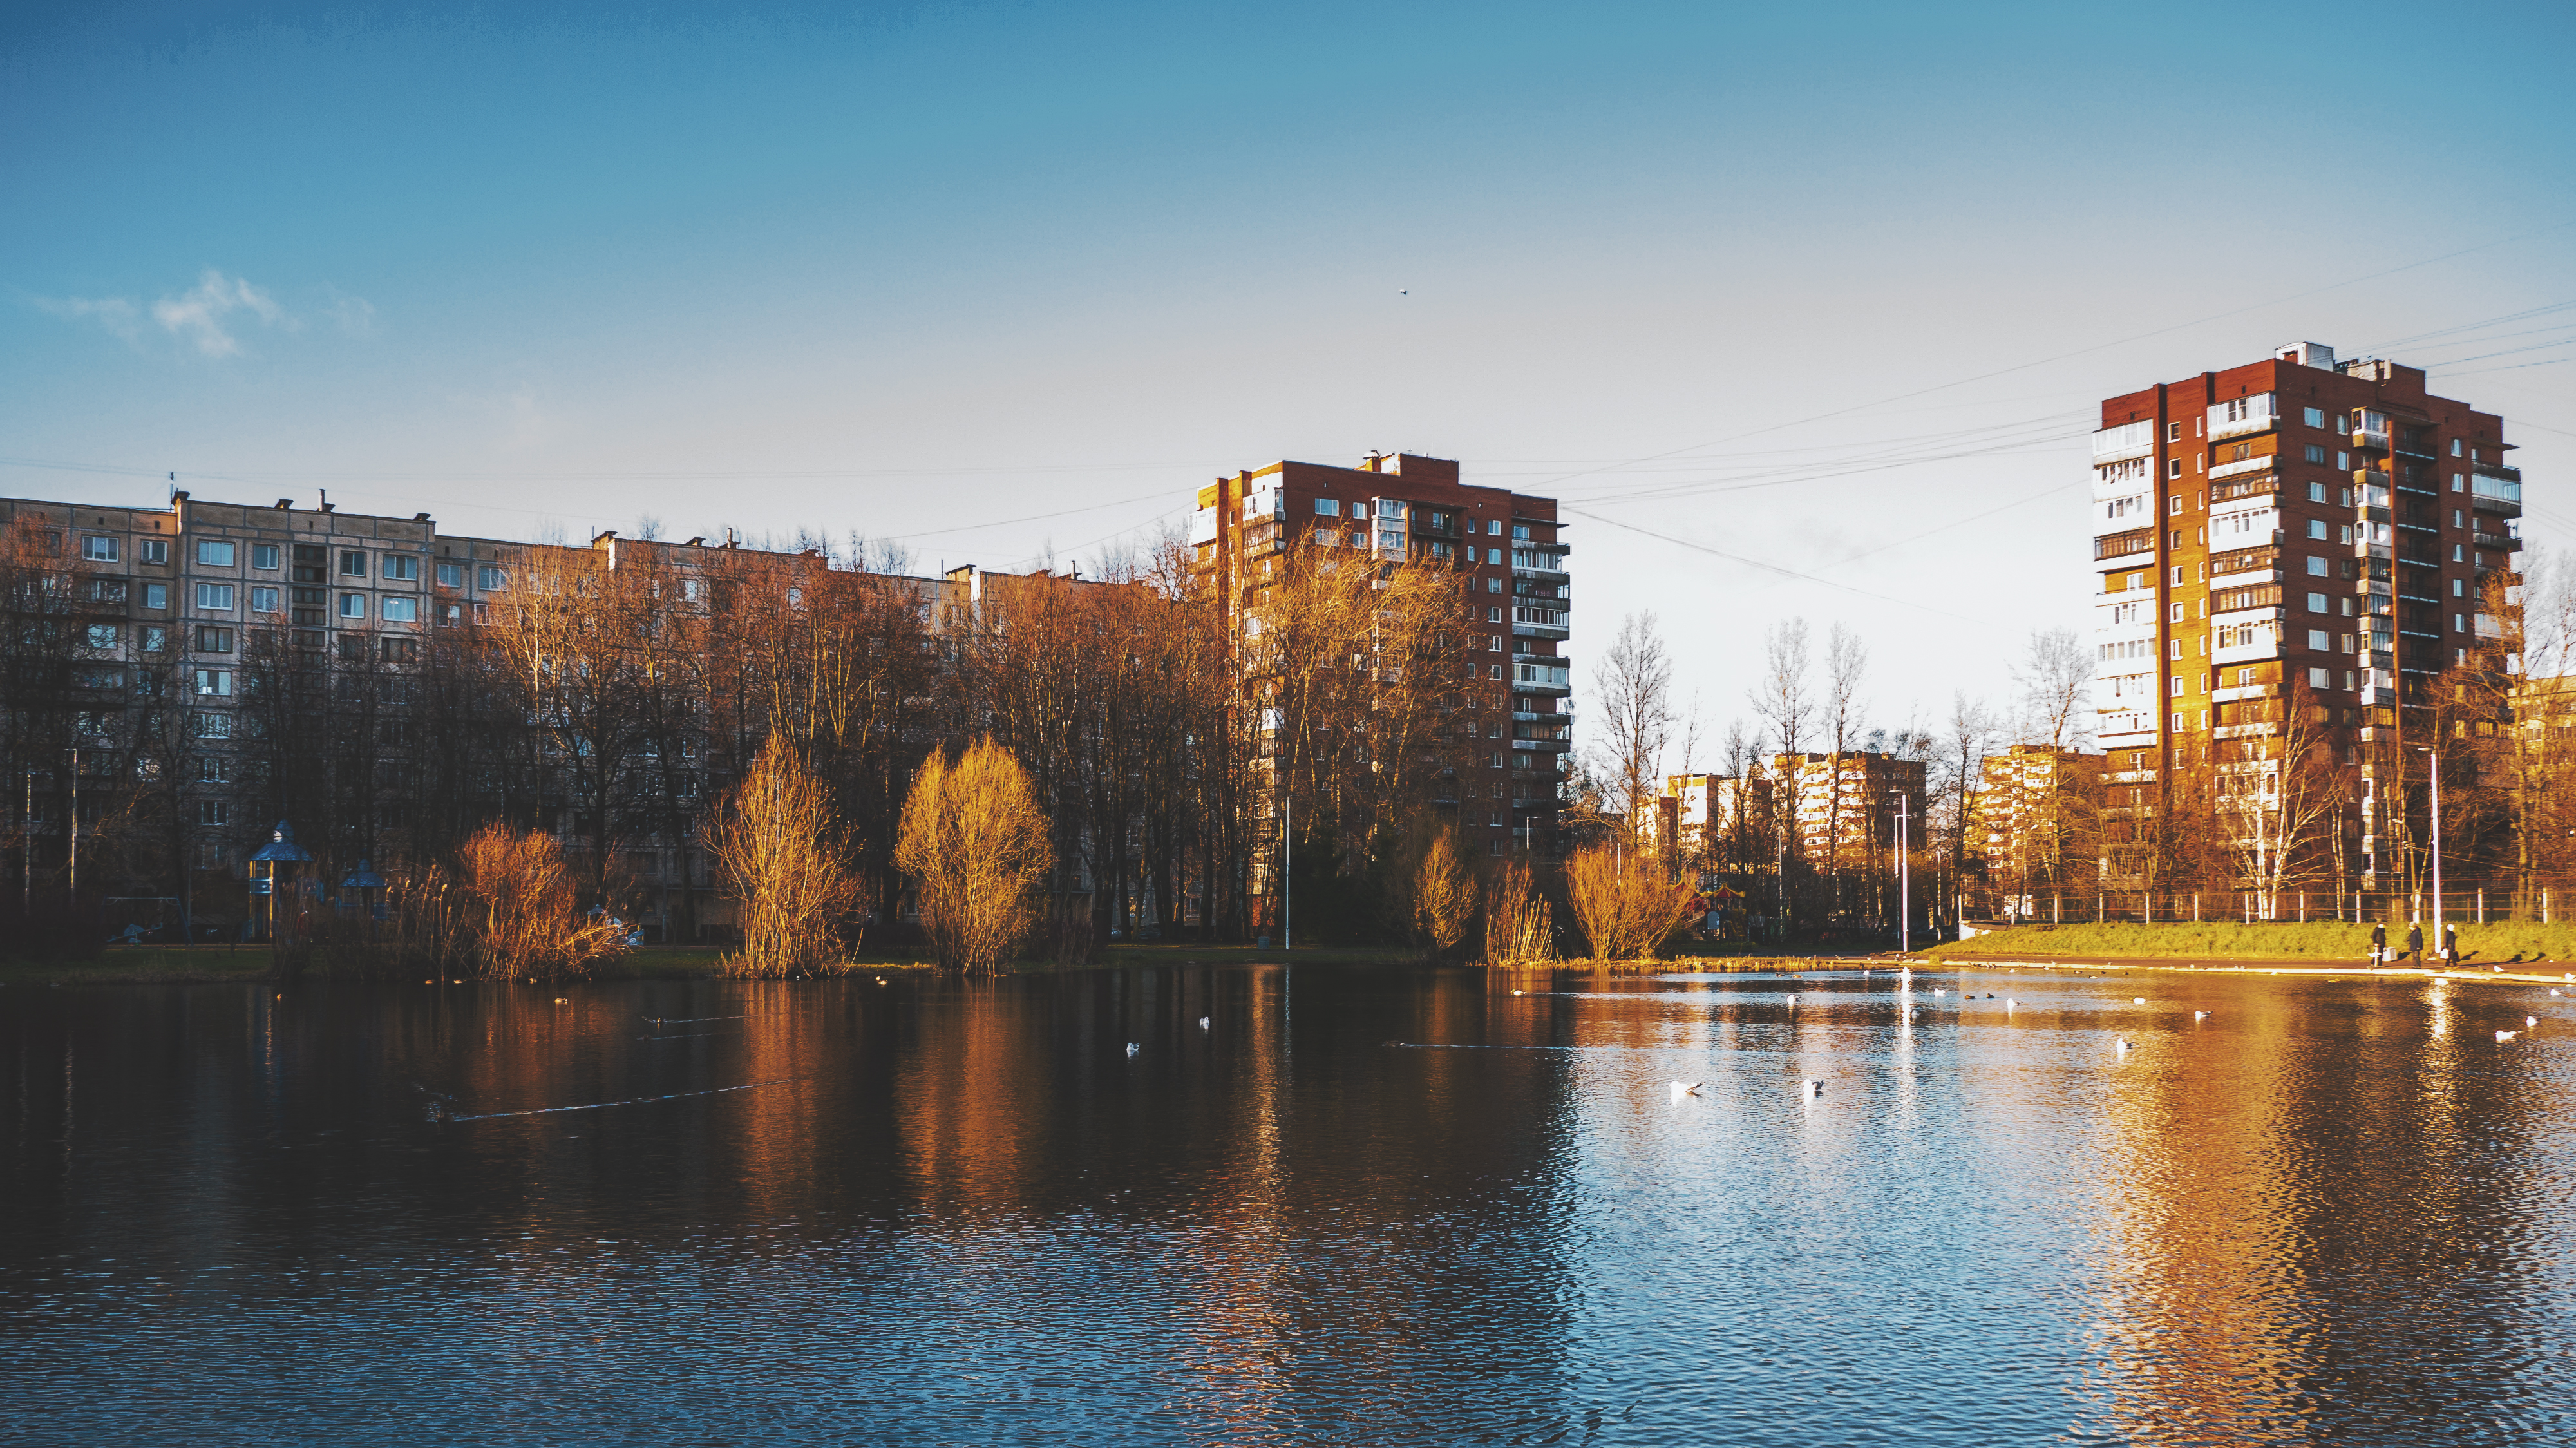
images, water, sky, cloud, building, natural landscape, lake, tree, body of water, sunlight, watercourse, tower block, plant, biome, bank, woody plant, skyscraper, landscape, horizon, waterway, city, cityscape, lacustrine plain, winter, reflection, dusk, reservoir, wilderness, condominium, channel, spring, evening, bridge, tower, autumn, skyline, lake district, downtown, loch, canal, pond, symmetry, night, apartment, bayou, house, facade, river, mixed use, tourist attraction, floodplain